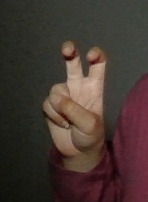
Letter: toot